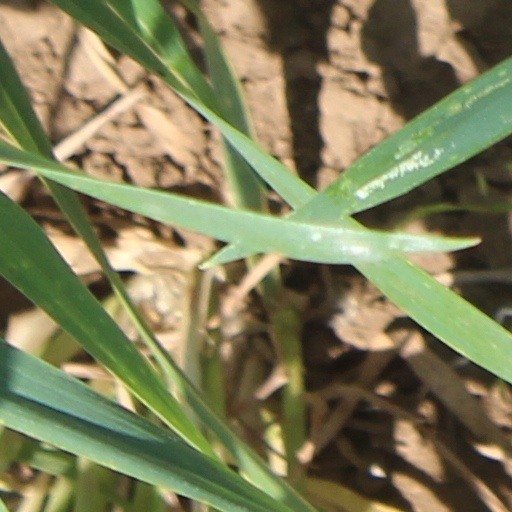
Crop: wheat